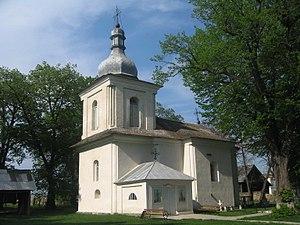
Tupilați est une commune roumaine du județ de Neamț, dans la région historique de Moldavie et dans la région de développement du Nord-Est.